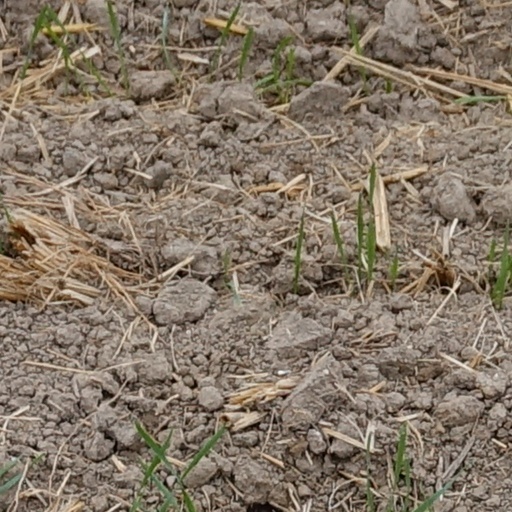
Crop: wheat